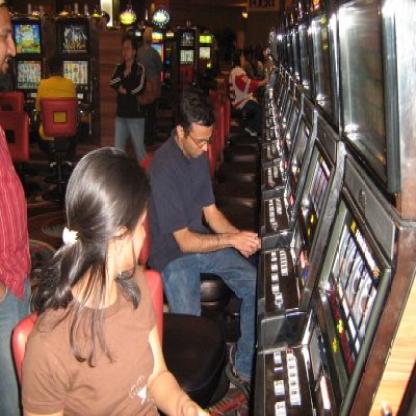
Scene: Indoor